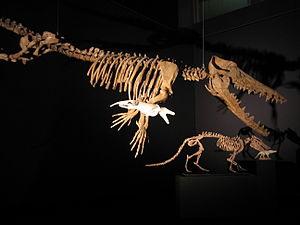
Ambulocetus au premier plan et Pakicetus au second plan
Les Ambulocetidae sont une famille de mammifères fossiles, groupe primitif de cétacés.
La liste des cétacés éteints présente les genres éteints et les espèces de l'ordre des cétacés. Les cétacés sont descendants de mammifères terrestres, les artiodactyles. Ces premiers cétacés deviennent progressivement mieux adaptés pour la natation que pour la marche sur la terre, évoluant finalement vers des cétacés entièrement marins.